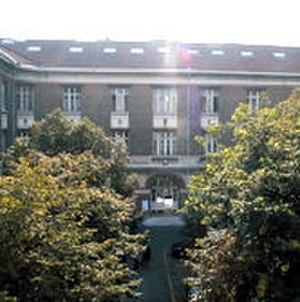
L'Institut Supérieur de Mécanique de Paris est l'une des 205 écoles d'ingénieurs françaises accréditées au 1ᵉʳ septembre 2019 à délivrer un diplôme d'ingénieur.